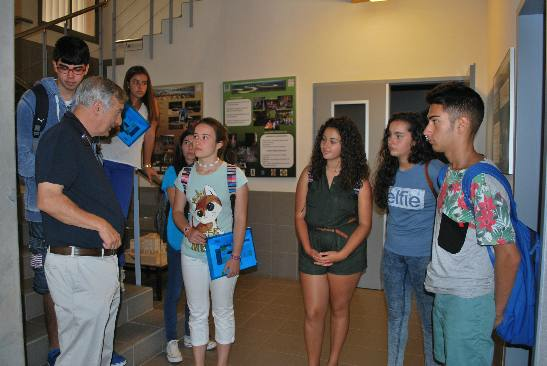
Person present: Yes